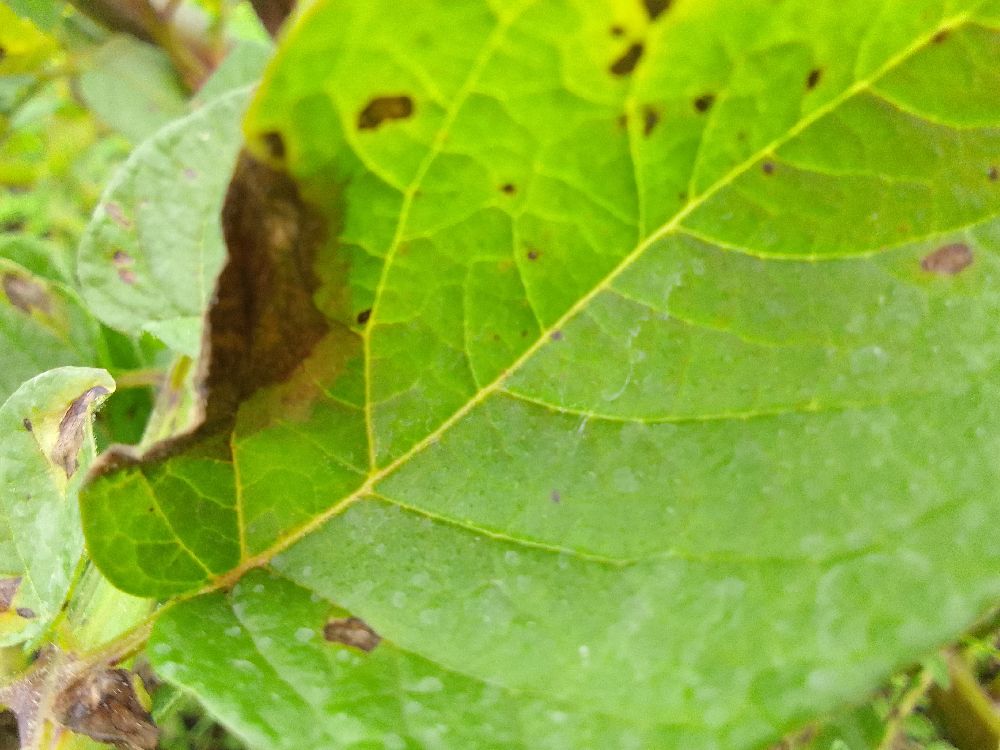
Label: Late blight